Military history of Taiwan

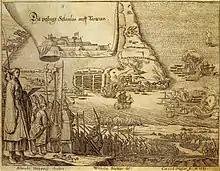
The surrender of Fort Zeelandia in 1662

Zheng Chenggong, known in Dutch sources as Koxinga, studied at the Imperial Academy in Nanjing. When Beijing fell in 1644 to rebels, Chenggong and his followers declared their loyalty to the Ming dynasty and he was bestowed the title Guoxingye (Lord of the Imperial surname). Chenggong continued the resistance against the Qing from Xiamen. In 1650 he planned a major offensive from Guangdong. The Qing deployed a large army to the area and Chenggong decided to ferry his army along the coast, but a storm hindered his movements. The Qing launched a surprise attack on Xiamen, forcing him to return to protect it. From 1656 to 1658 he planned to take Nanjing. Chenggong encircled Nanjing on 24 August 1659. Qing reinforcements arrived and broke Chenggong's army, forcing them to retreat to Xiamen. In 1660 the Qing embarked on a coastal evacuation policy to starve Chenggong of his source of livelihood. Some of the rebels during the Guo Huaiyi rebellion had expected aid from Chenggong and some company officials believed that the rebellion had been incited by him.